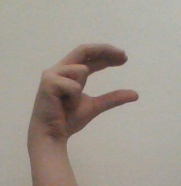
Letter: thal